Antoine Seilern

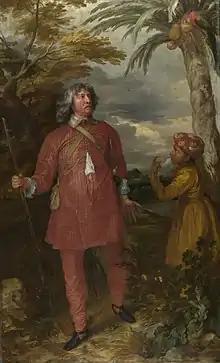
Portrait of William Feilding, 1st Earl of Denbigh (1582-1643), oil on canvas, painted 1633 or 1634 by Anthony van Dyck (1599–1641), donated by Antoine Seilern to the National Gallery in 1945

At the annexation of Austria by Nazi Germany in 1938, and because of his British citizenship (he had apparently hung the Union Jack from his house in Vienna), Seilern decided in 1939 to return to England, bringing with him his already large art collection and his library. Based in England now he was able to provide finance to support to another art historian fleeing from Nazi-occupied Austria, Ludwig Münz, as well as helping Johannes Wilde and his Jewish wife to leave Vienna. The Director of the National Gallery, Sir Kenneth Clark, sponsored Wilde who was reunited with Seilern at Aberystwyth in Wales where his collection was important enough to be hidden with works of art from the National Gallery and Royal Collection. Seilern then enlisted in the ranks of the British Army (though aged thirty-eight), serving in the Royal Artillery, and in 1940 immediately volunteered for the disastrous Russo-Finnish campaign, only escaping from occupied Norway. It was at the end of the Second World War, whilst acting as a German interpreter in the Intelligence Corps, that he appeared at the door of Professor Jan van Gelder in Amsterdam to pick up three oil sketches by Rubens he had bought for Seilern from the Koenig collection in 1940 and had deposited as 'Swedish property' at an Amsterdam bank.